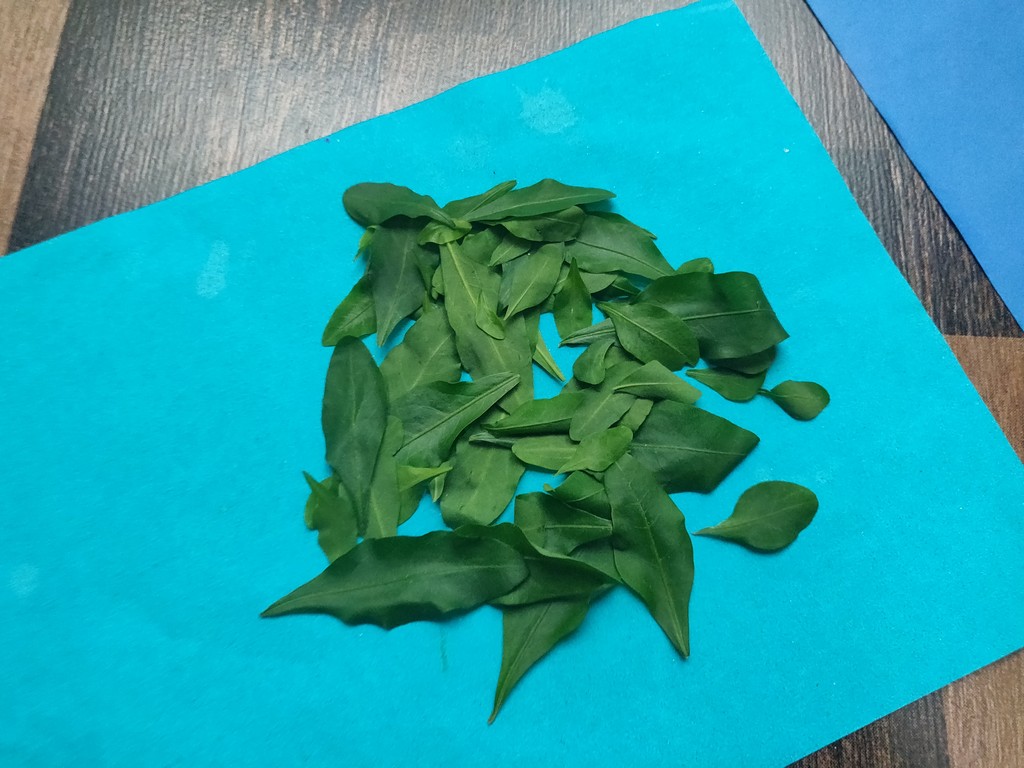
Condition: Healthy
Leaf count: multiple
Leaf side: unknown